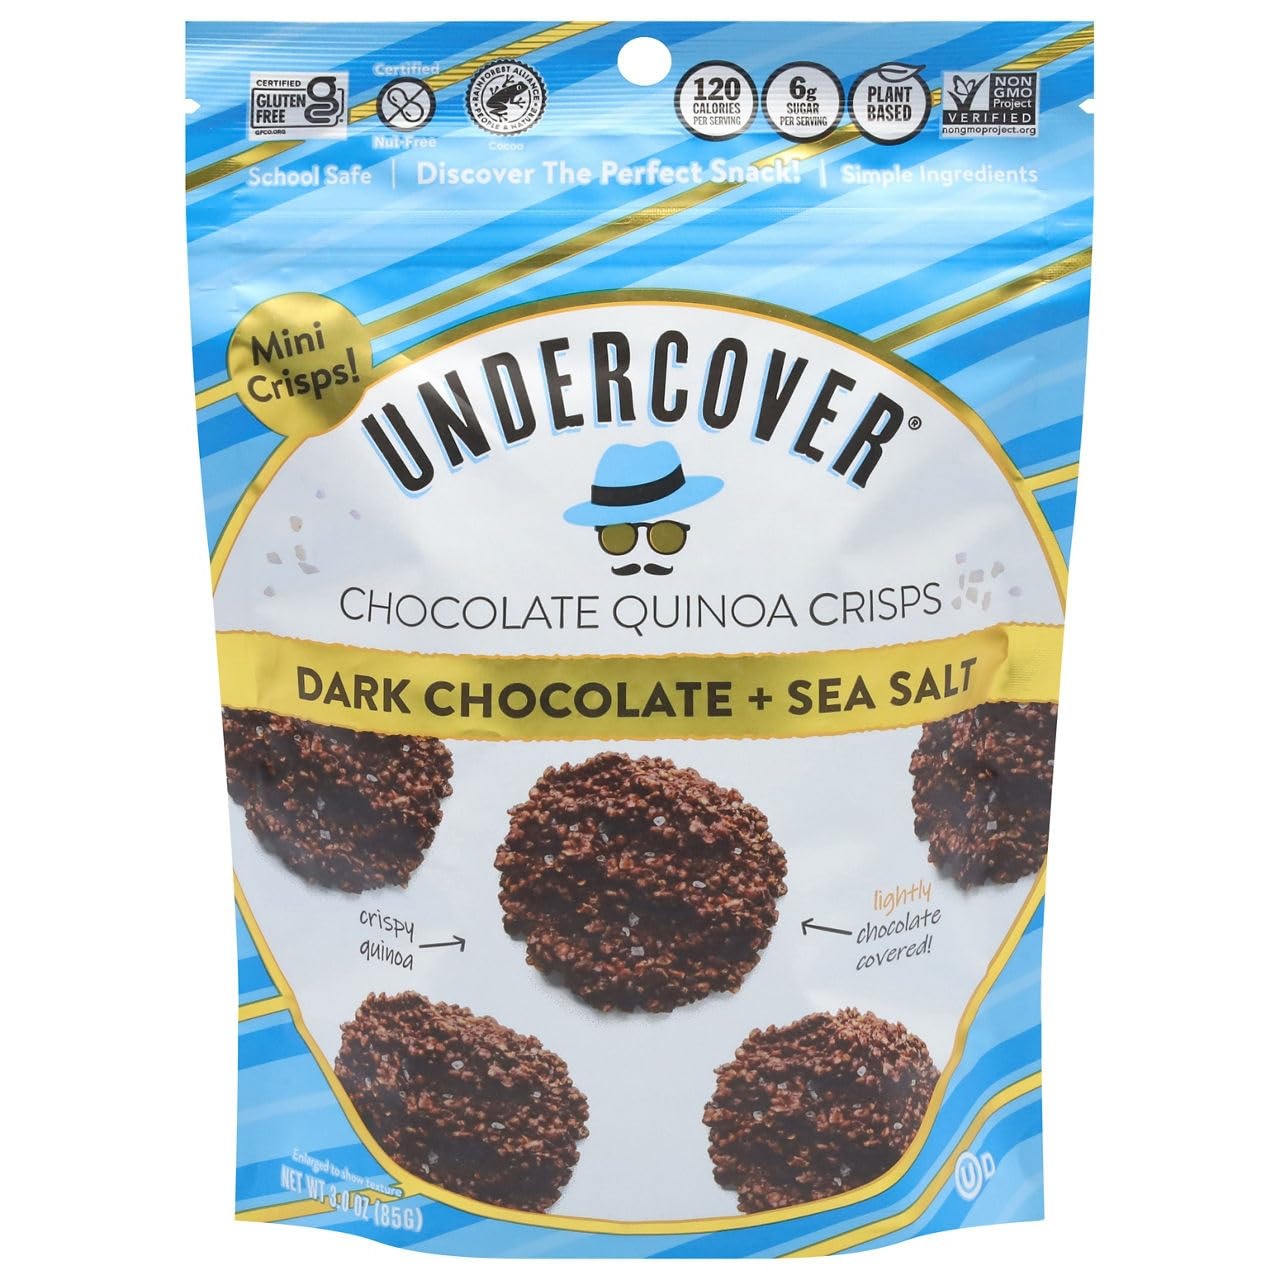
Item Name: Undercover Chocolate Quinoa Crisps - Dark Chocolate + Sea Salt Quinoa Crisps | 7-Pack, 3oz Bags of Mini Crisps | Gluten Free, Nut-Free, Allergen Friendly, Kosher, Plant-Based
Bullet Point 1: INCREDIBLY DELICIOUS, CHOCOLATE-CRISPY-CRUNCHY SNACK! Crispy organic quinoa lightly covered in premium dark or milk chocolate. Mini crisp size!
Bullet Point 2: THE PERFECT CHOCOLATE-TO-CRUNCH RATIO! With a nearly 50/50 ratio of chocolate to quinoa and other healthy inclusions, Undercover is the ideal anytime snack for home, school and work, satisfying everyone from die-hard chocoholics, to gluten-free and allergen families, to fitness and health-conscious consumers, to office warriors needing a satisfying mid-day pick-me-up!
Bullet Point 3: HEALTHY, SIMPLE, PREMIUM INGREDIENTS NATURALLY PACKED WITH PROTEIN, FIBER AND NUTRIENTS! Lower in sugar, calories and fat than similar snacks and treats.
Bullet Point 4: CERTIFIED GLUTEN-FREE, NUT FREE, NON GMO, KOSHER, HALAL, RAINFOREST ALLIANCE-CERTIFIED COCOA … SCHOOL-SAFE AND ALLERGEN FRIENDLY! We produce our products at our own SQF-3 certified, dedicated factory at Undercover HQ located in East Hanover, New Jersey, USA.
Bullet Point 5: PROUDLY MADE IN THE USA AT OUR OWN SQF-3 PRODUCTION FACILITY (THE TOP CERTIFICATION FOR FOOD SAFETY AND QUALITY)! We make and package all of our products at Undercover HQ located in East Hanover, New Jersey, USA. Our state-of-the-art production facility is SQF-3 certified, the highest level of food safety and quality.
Value: 21.0
Unit: Ounce

Price: 3.89